Senate of the Kingdom of Italy

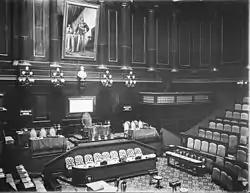
Chamber of the Senate in 1884

The Senate of the Kingdom of Italy rose to national prominence in 1860, following the Unification of Italy, as the direct successor of the Subalpine Senate of the Kingdom of Sardinia, with the addition of members drawn from the territories obtained during the Second Italian War of Independence and the Expedition of the Thousand.